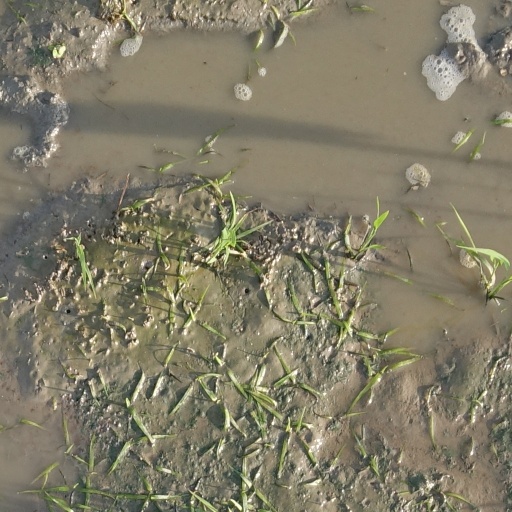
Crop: rice